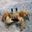
Label: cra